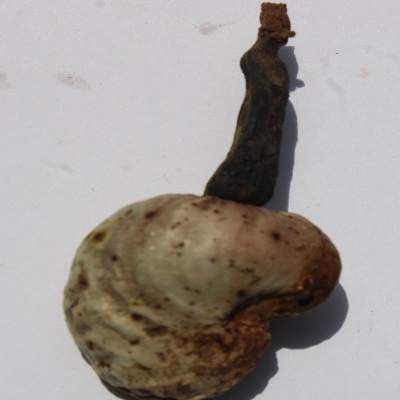
Crop: Cashew
Condition: anthracnose